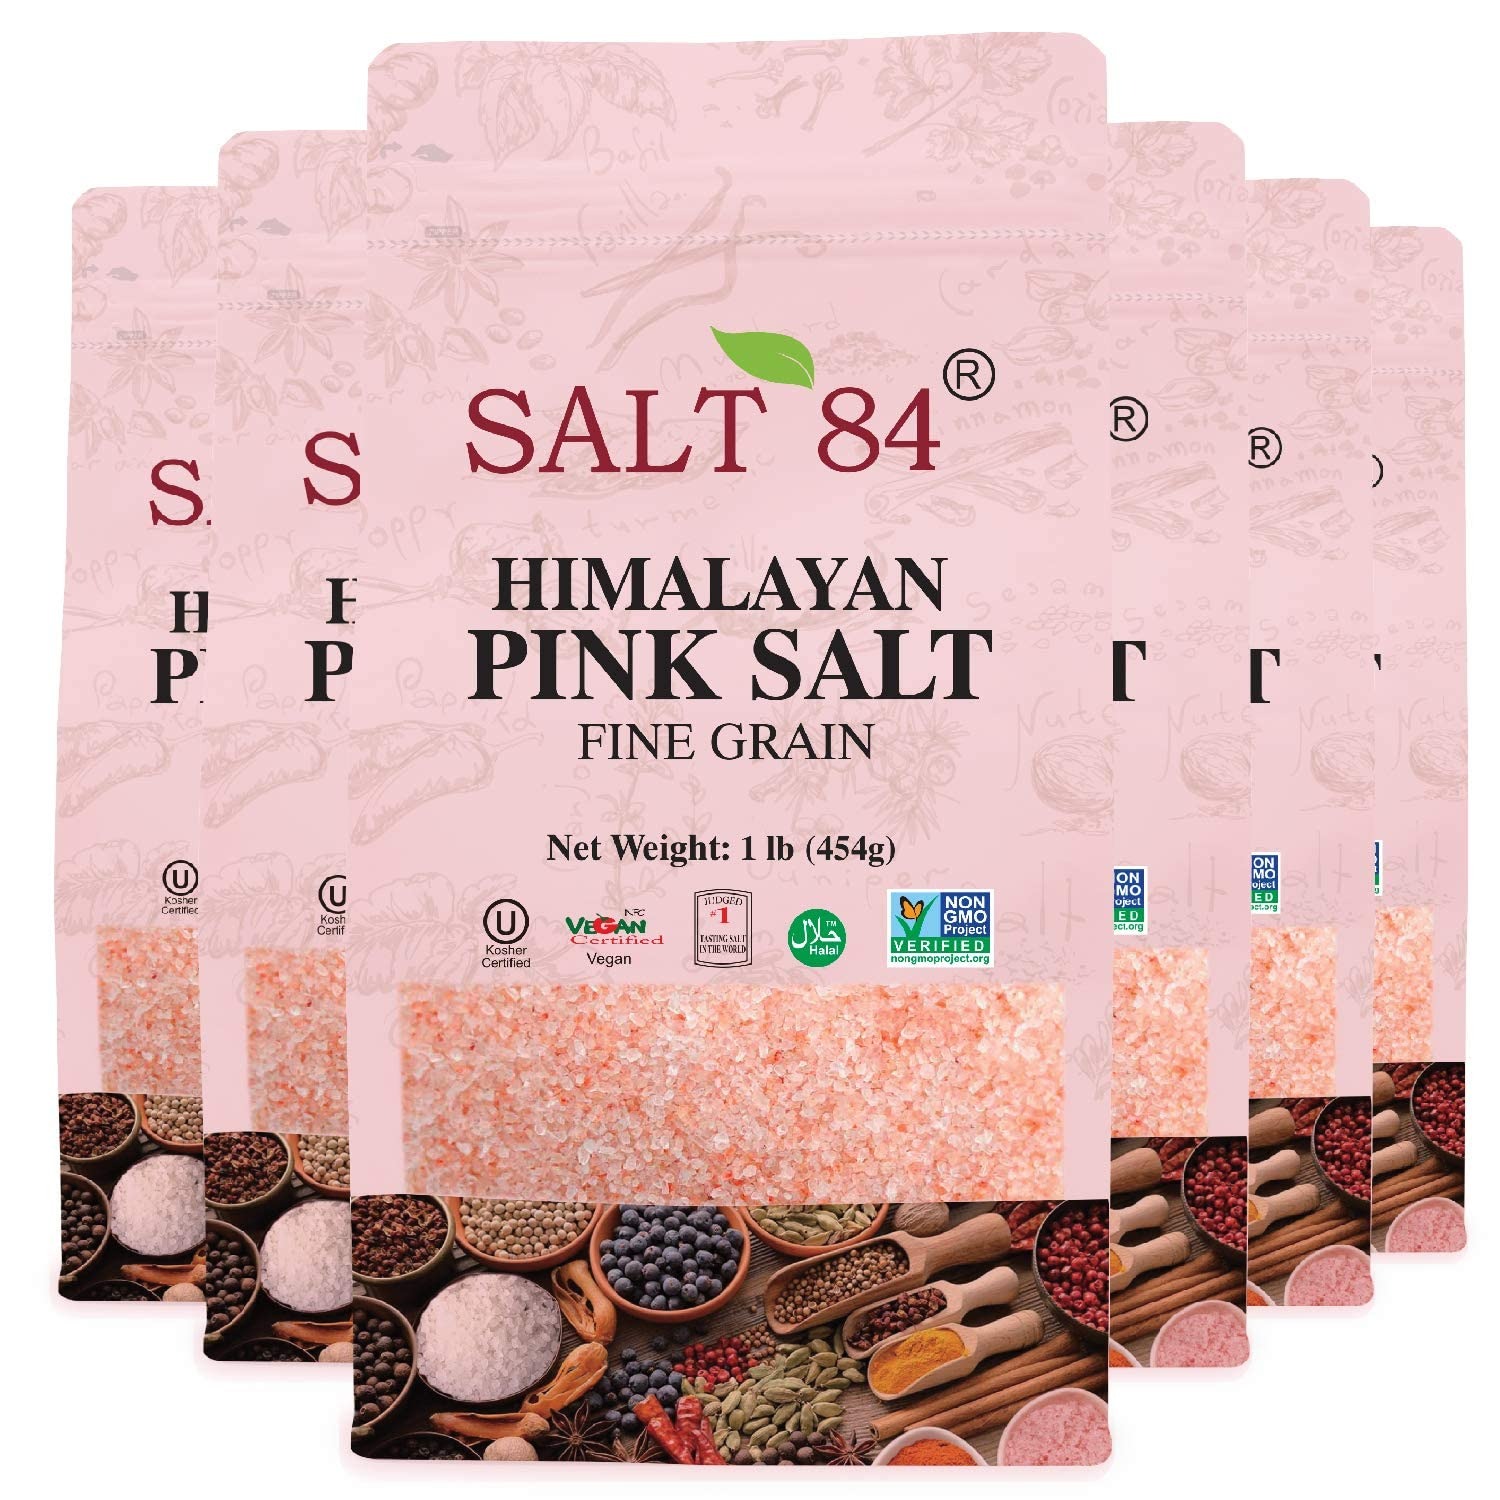
Item Name: SALT 84 Pink Himalayan Salt Fine Grain – 1LBS/ Each, Pack of 6
Bullet Point 1: Pink salt has high mineral content & nutrients which making it a better option when adding salt to your dishes
Bullet Point 2: Tastes Great: our pure Himalayan Pink Salt is the perfect addition to any meal!
Bullet Point 3: Rich in minerals: Pure Pink Salt is rich with 84 minerals.
Bullet Point 4: Health BENEFITS: Himalayan salt has become well known for its amazing health benefits. Our Himalayan Pink Salt is rich in minerals.
Value: 96.0
Unit: Ounce

Price: 16.99